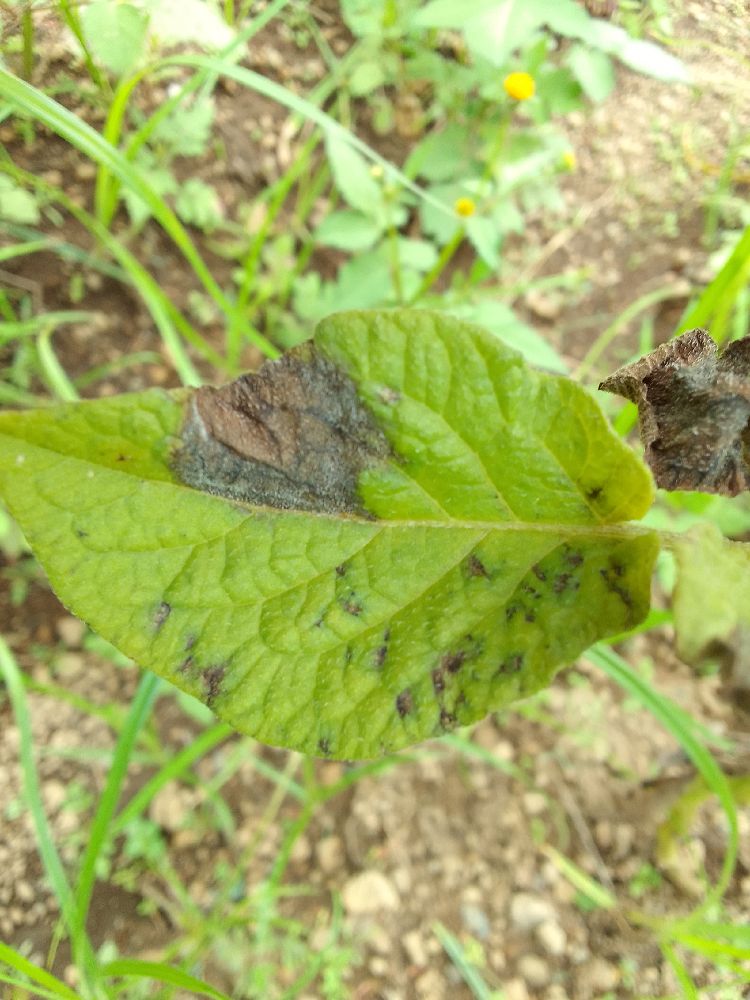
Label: Late blight